Describe the emotion expressed in this image:  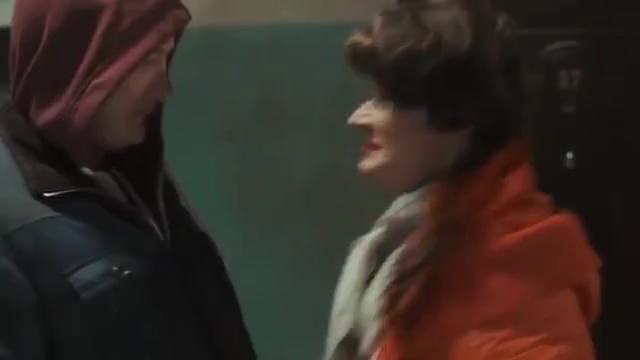
This person displays Fear, valence and arousal with high intensity.